Cesare Casella

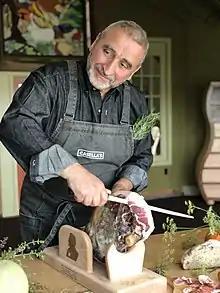
Casella slicing his Prosciutto Speciale

Cesare Casella (born 1960) is an Italian chef and restaurateur based in New York. He is Dean of Italian Studies at the International Culinary Center in New York City. He was behind celebrated New York restaurants such as Beppe and Maremma. Casella is currently Chief of the Department of Nourishment Arts at the Center for Discovery nestled in the Catskills and as Dean of Italian Studies at the International Culinary Center. He alsooperates his own salumi company, Casella's Salumi, where he makes prosciutto from heritage breed pigs, true to the classic Italian recipes and flavors of his childhood in Tuscany. He has written several books, including True Tuscan, The Fundamental Techniques of Italian Cooking, and Feeding the Heart.